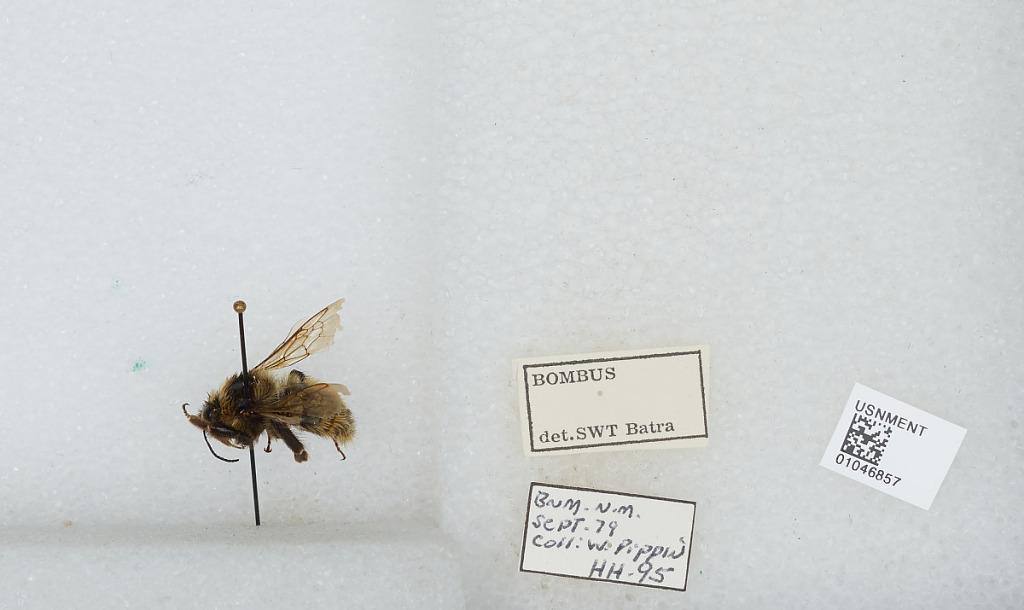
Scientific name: Bombus sp.
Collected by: W. Pippin
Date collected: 1979-9-
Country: United States
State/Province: New Mexico
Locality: BNM
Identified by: Batra, S. W.T.